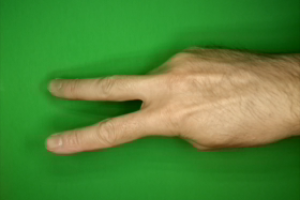
Label: scissors